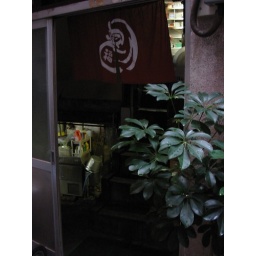
Back door to a small restaurant's kitchen in the alleyway.